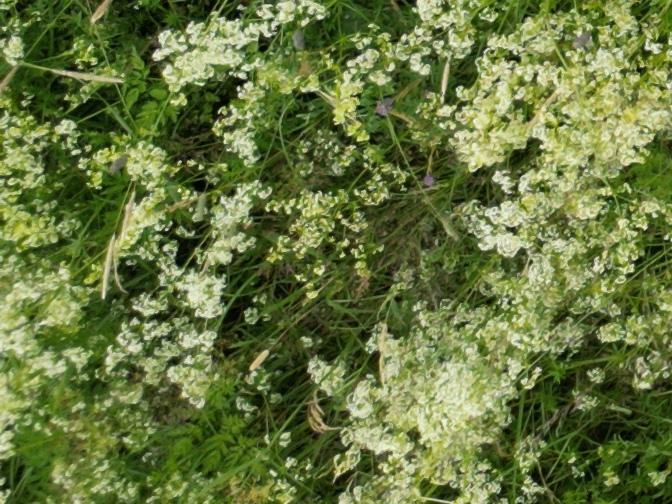
Flowers visible: yarrow flowers, yarrow flowers, yarrow flowers